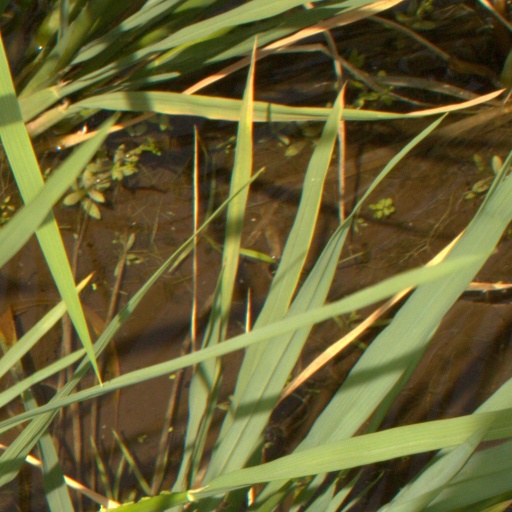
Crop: rice